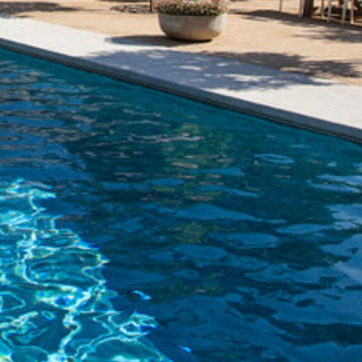
Material: water